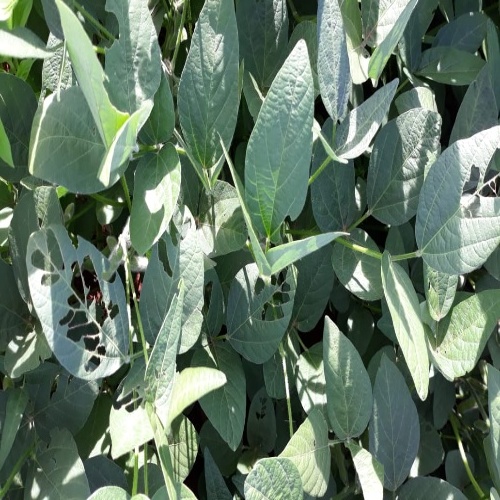
Label: Caterpillar